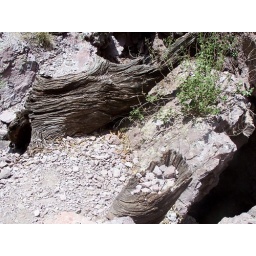
The Catwalk is a series of trails that follow a river through a canyon in the Gila National Forest.